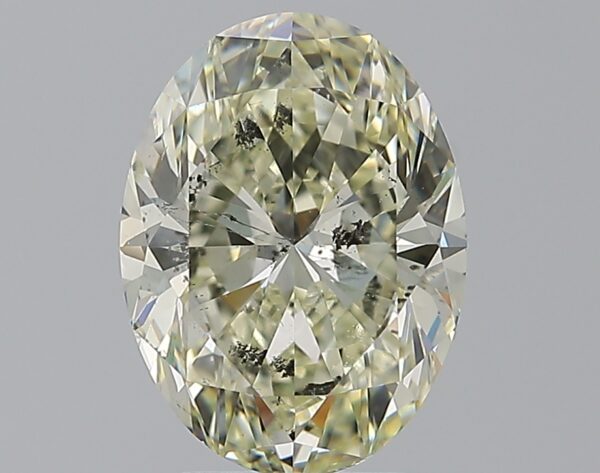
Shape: oval
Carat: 3.01
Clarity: SI2
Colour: K
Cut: EX
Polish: EX
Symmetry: EX
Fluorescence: N
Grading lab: IGI
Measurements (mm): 10.81 x 8.04 x 5.1